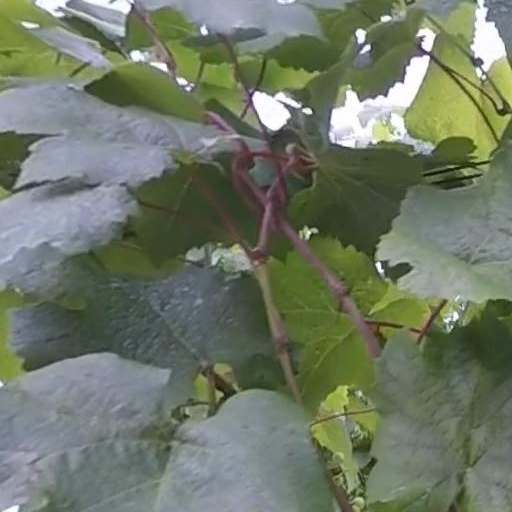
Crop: grape